Coffeyville, Kansas

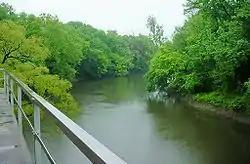
The Verdigris River at Coffeyville, 2006

In order to focus on the post-flood recovery and clean-up, the city and state cancelled the 2007 Inter-State Fair & Rodeo. The ongoing flood recovery included a wholesale environmental remediation of the flood-affected eastern portion of the city, which continued through late 2008 to early 2009. Many of the flood-damaged homes were purchased by Coffeyville Resources LLC as a part of its effort to compensate the homeowners affected by the oil spill.